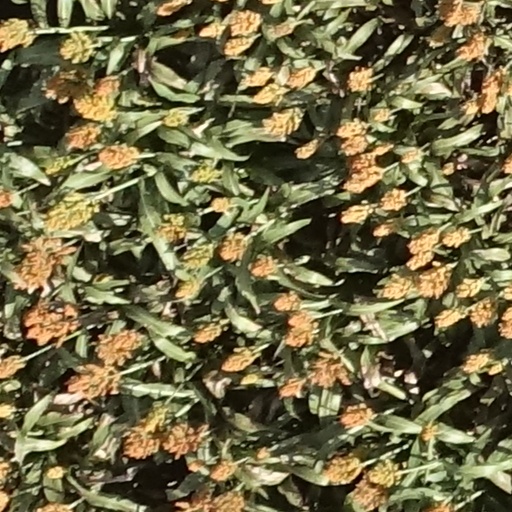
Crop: sorghum